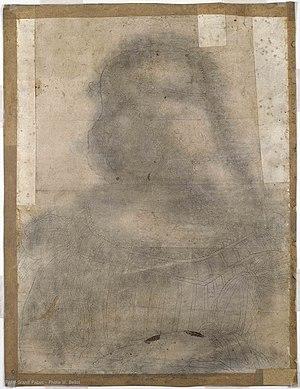
Le Portrait d'Isabelle d'Este est un carton réalisé entre décembre 1499 et début mars 1500 par le peintre florentin Léonard de Vinci, pour un tableau qui n'a très probablement jamais été réalisé. Cependant, en 2010, un portrait peint est retrouvé dans une collection particulière italienne. Analysé et authentifié par l’expert Carlo Pedretti, il s’agirait d'un portrait issu du carton et réalisé de la main du maître. Cet évènement donne lieu à de nouveaux débats et recherches.